Barys Arena

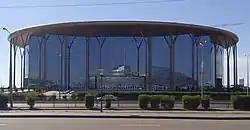

Barys Arena is a multi-purpose indoor arena located in Astana, Kazakhstan. It serves as a home arena for Barys Astana in the Kontinental Hockey League (KHL). The arena seats 11,578 spectators for ice hockey.